Roslyn Chasan

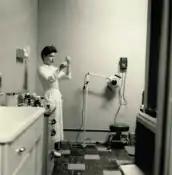
Chasan as nurse (c.1950s)

In their early lives as a couple, Chasan worked as a nurse in her husband's medical practice and in 1958, she was elected president of the Delphian Society, a national organization that promoted the education of women in the mid-twentieth century.